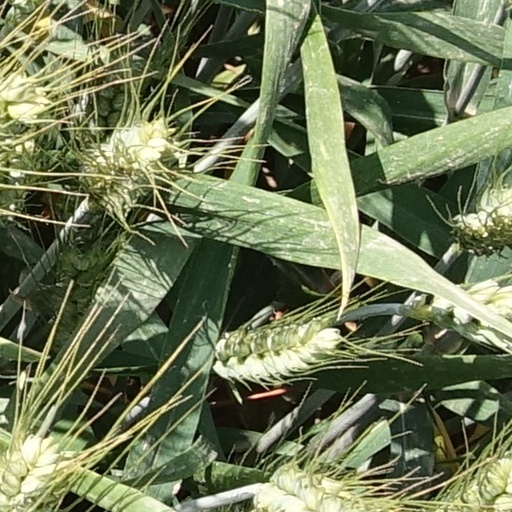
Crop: wheat